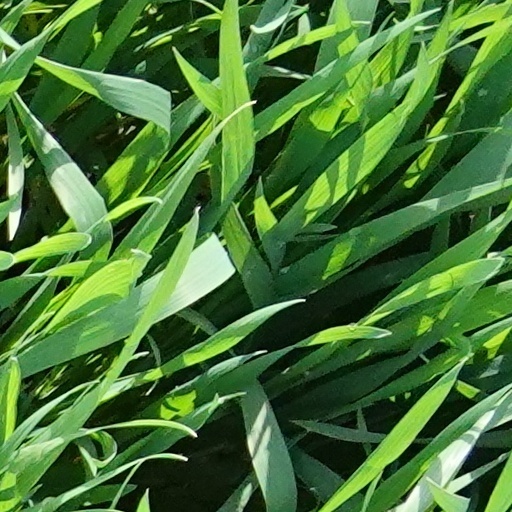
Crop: wheat